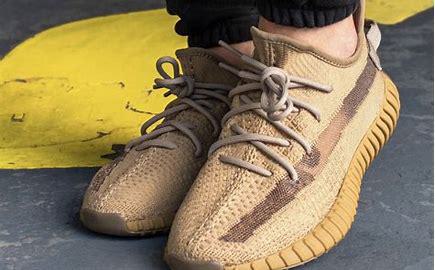
Brand: Adidas
Model: Yeezy Boost 350 V2